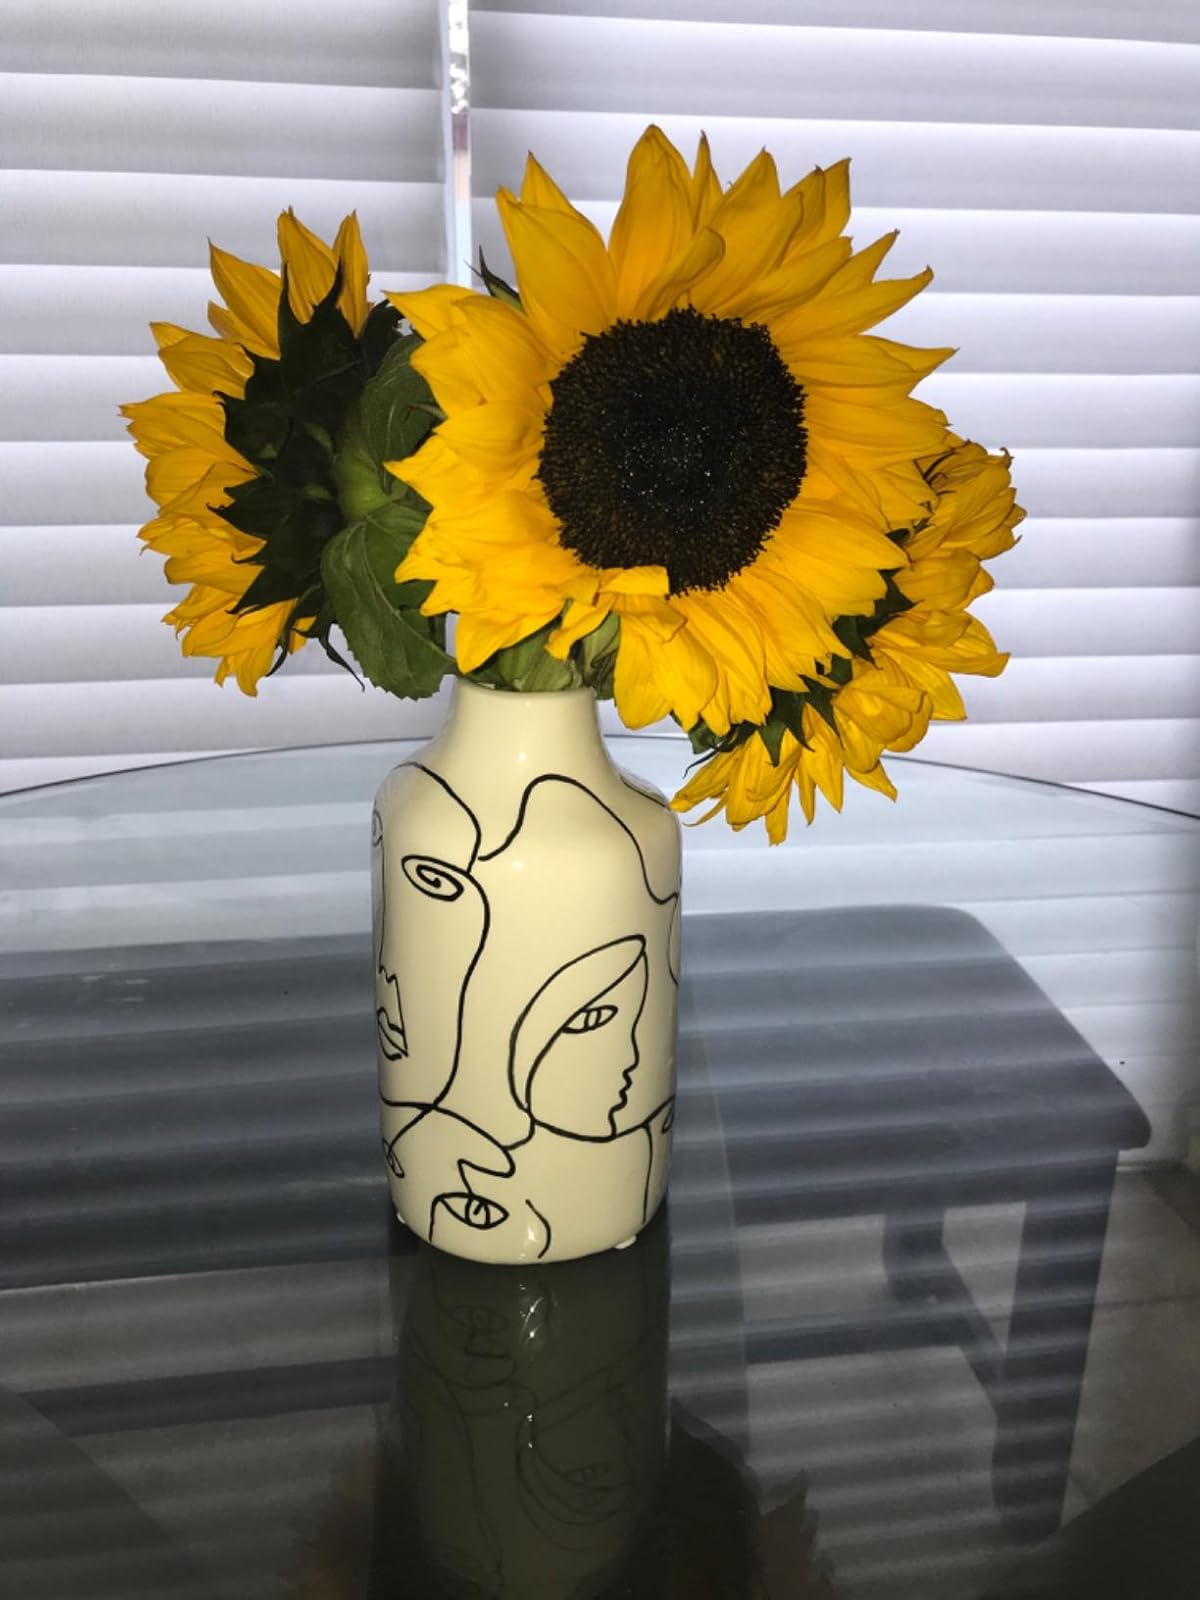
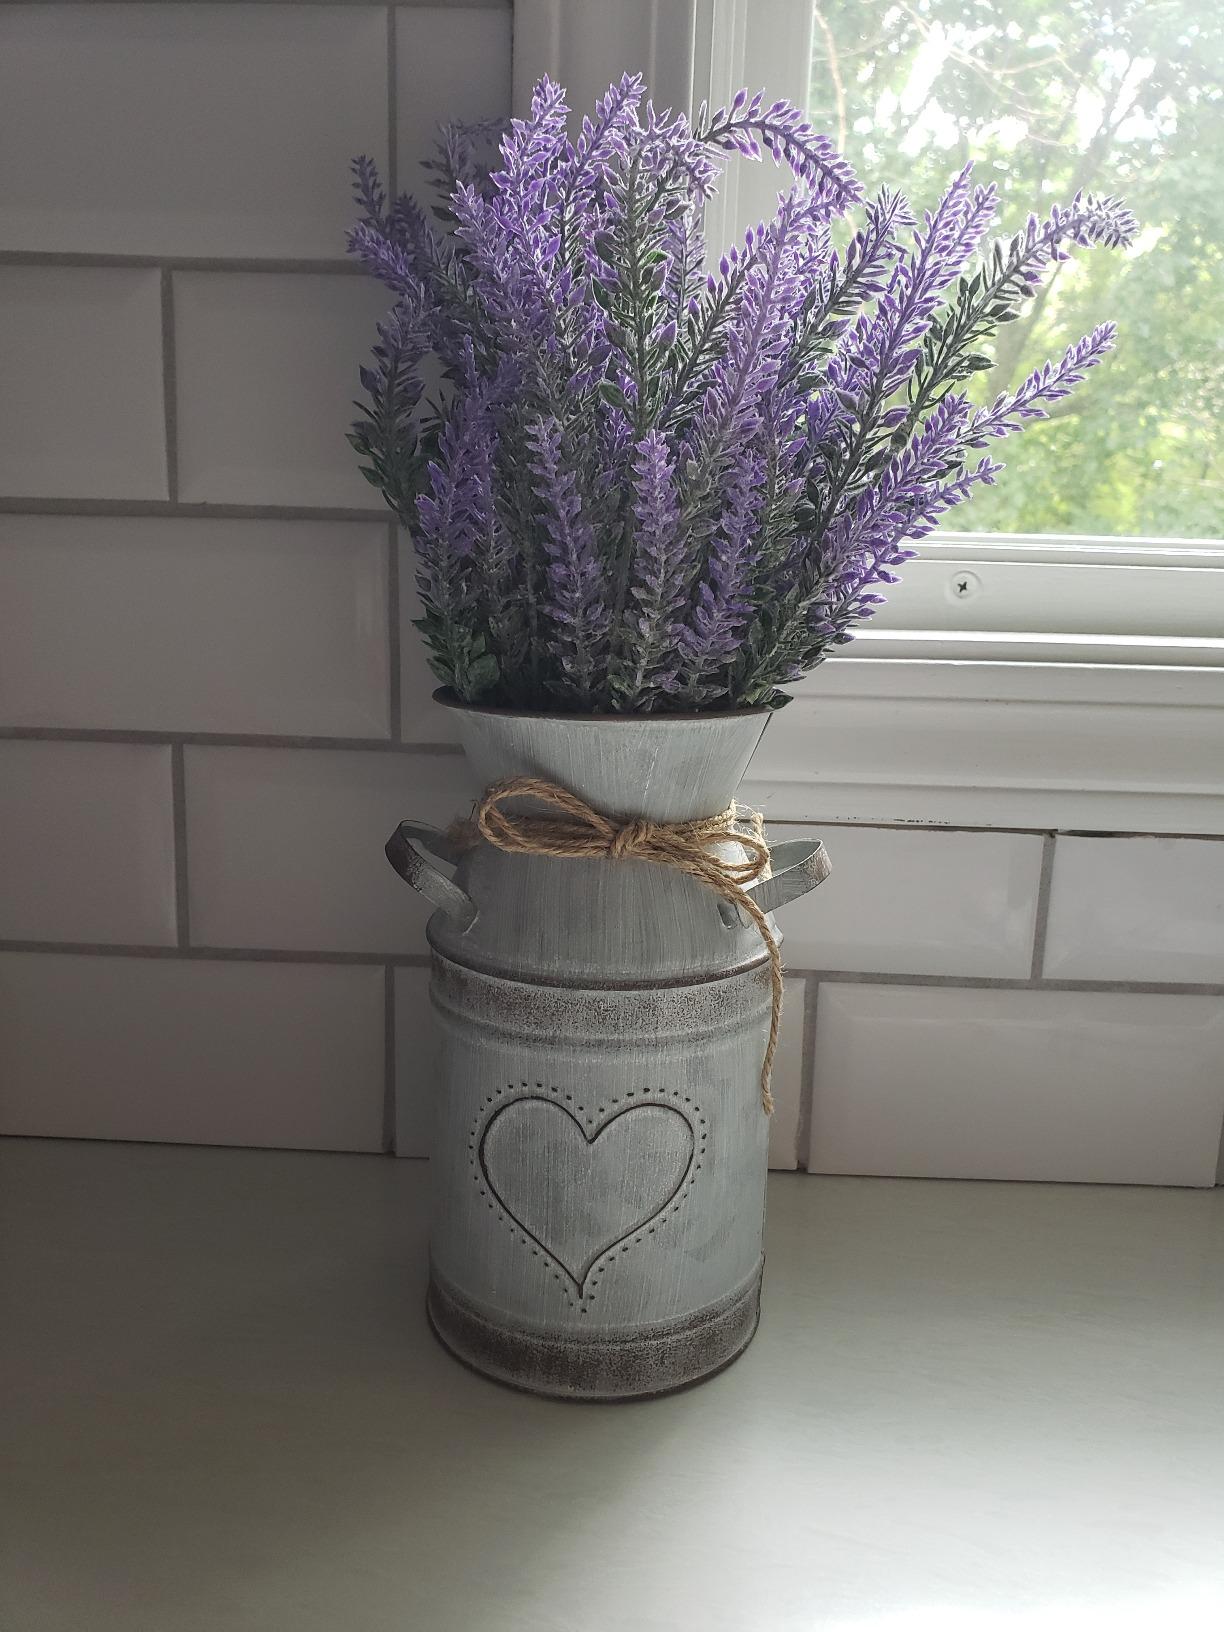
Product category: vase
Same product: no